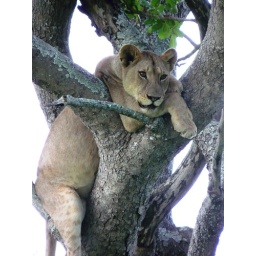
casual lion lounging in tree